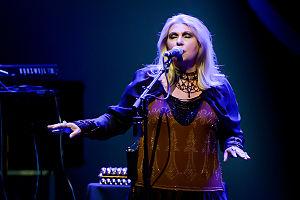
Annie Haslam, née le 8 juin 1947 à Bolton dans le Lancashire en Grande-Bretagne, est une chanteuse, auteure-compositrice et peintre.